Slaughtneil GAC

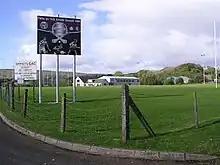
Club grounds (2007)

Slaughtneil is one of the most successful clubs in the Derry Senior Hurling Championship, having won 18 county titles, including 12 successive titles between 2013 and 2024.